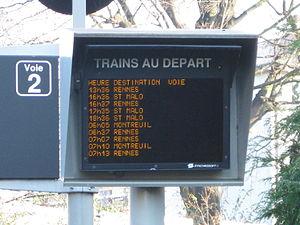
Trains au départ de la Gare de Pontchaillou
La halte de Rennes-Pontchaillou est une halte ferroviaire française de la ligne de Rennes à Saint-Malo-Saint-Servan, située à la limite des quartiers La Touche et Villejean près du centre hospitalier universitaire de Pontchaillou à Rennes, dans le département d'Ille-et-Vilaine en région Bretagne.